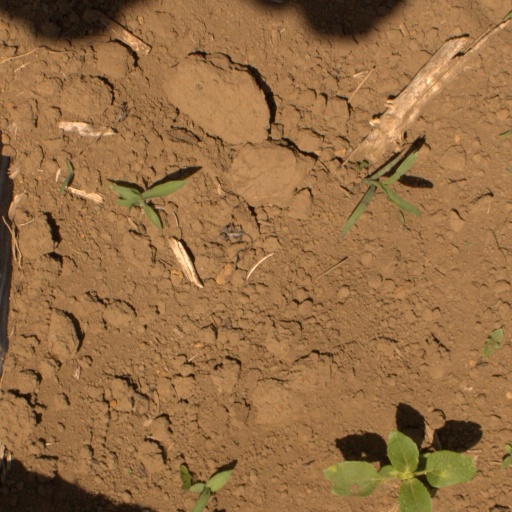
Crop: Jerusalem artichoke